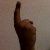
The image shows a hand gesture representing the number 1 in Indian Sign Language.